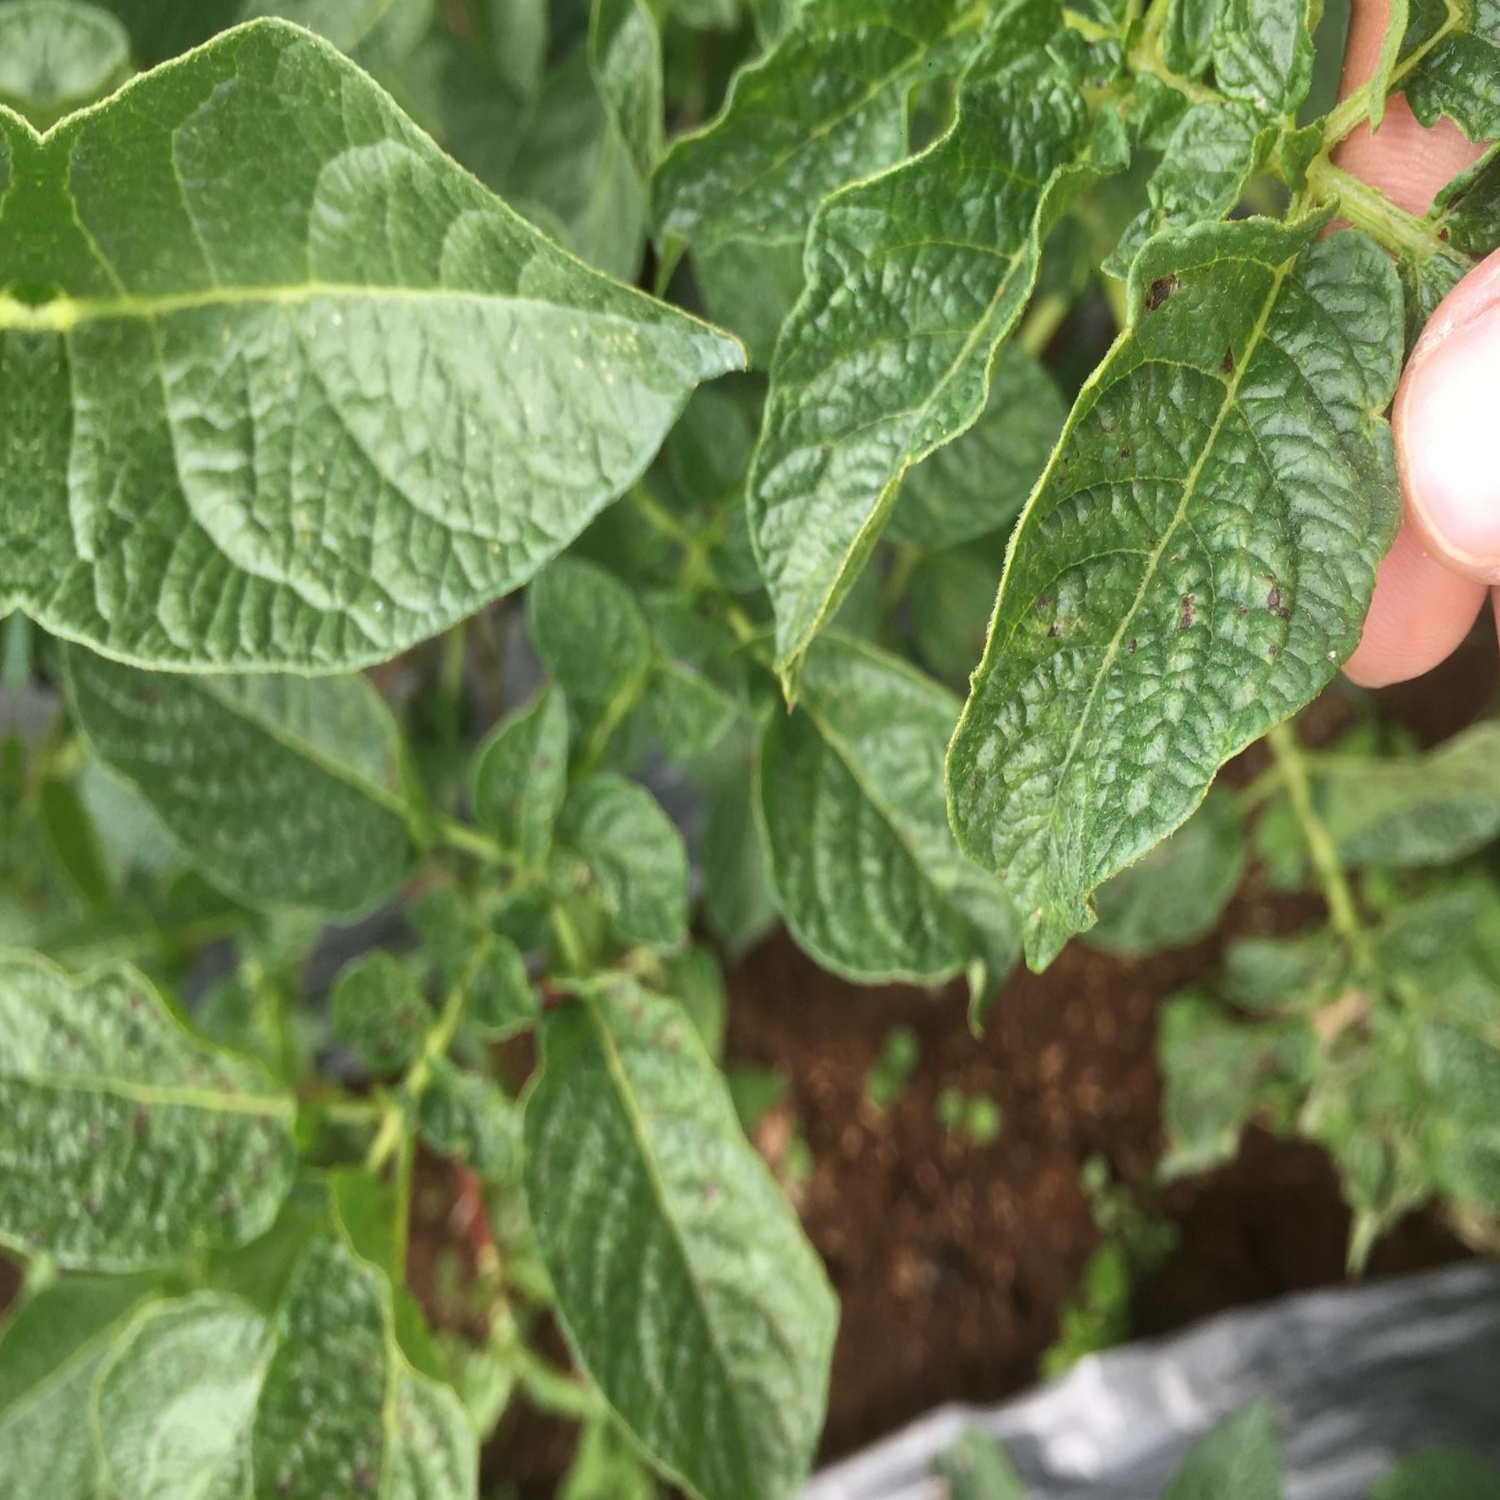
Etiqueta: Virus